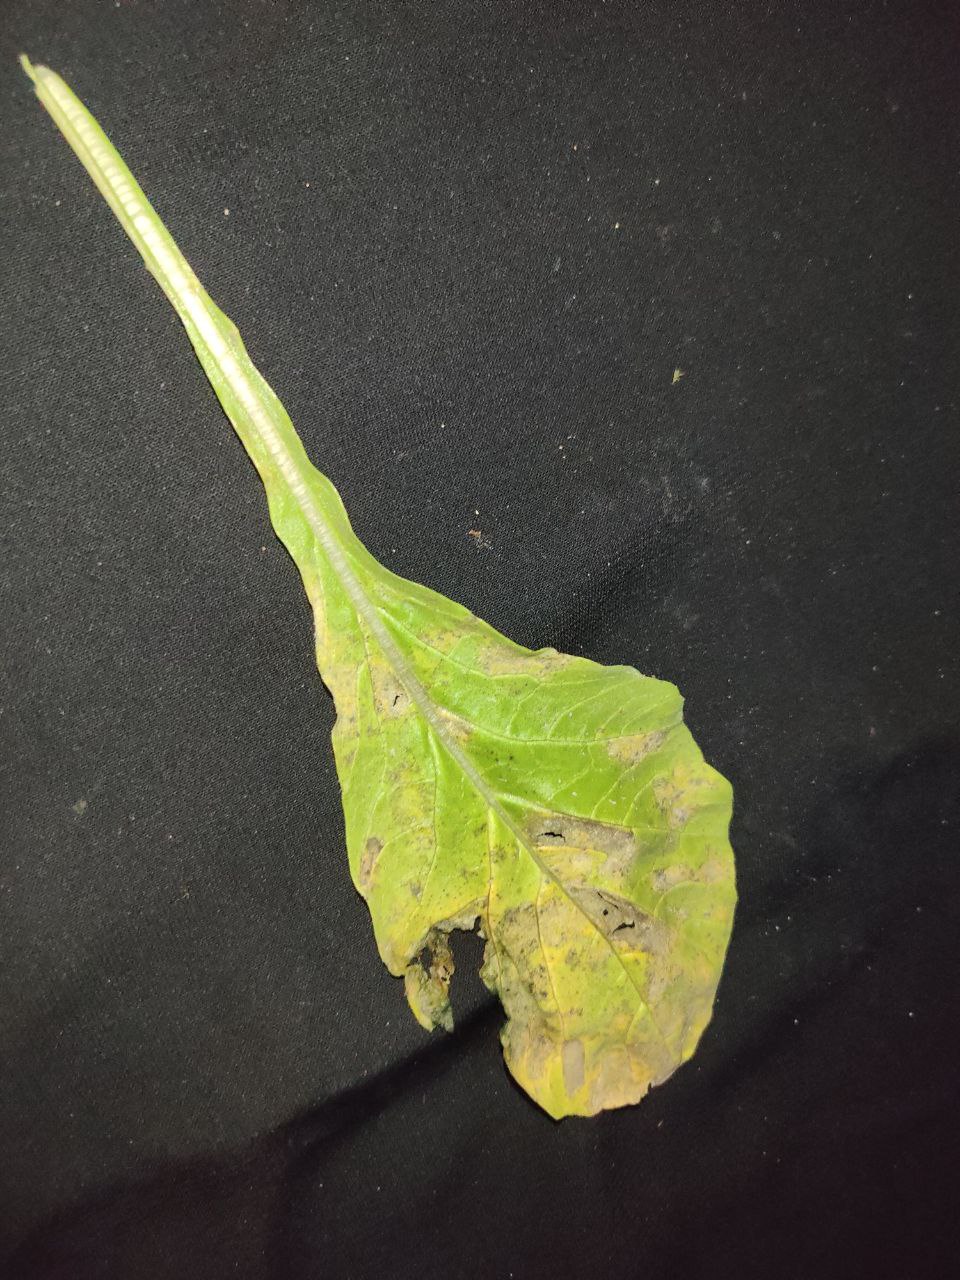
Label: Downey mildew